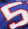
Number: 5